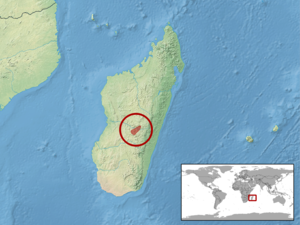
Paroedura ibityensis est une espèce de geckos de la famille des Gekkonidae.